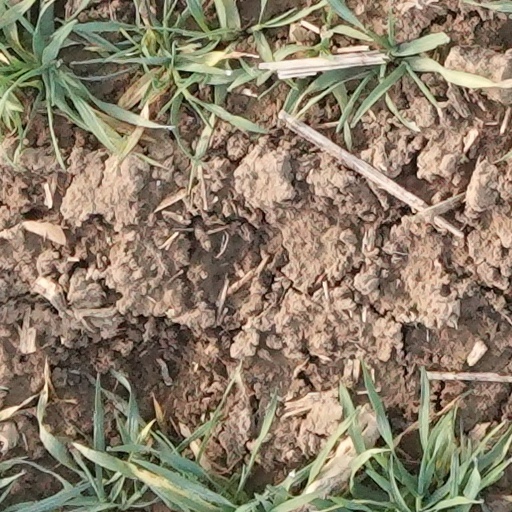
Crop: wheat